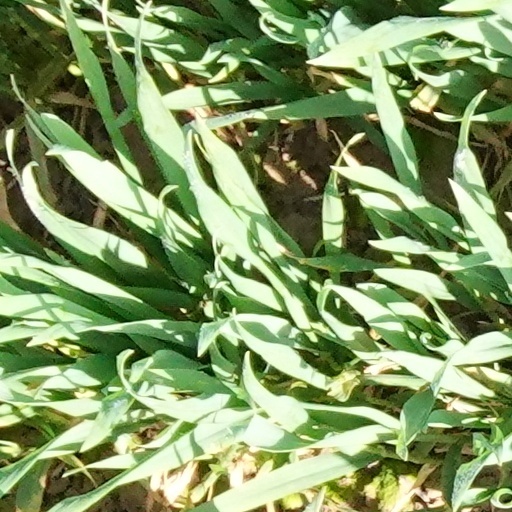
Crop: wheat